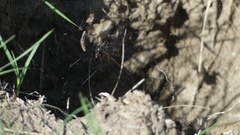
Species: Lactrodectus_hesperus